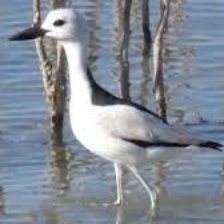
Species: CRAB PLOVER
Scientific name: DROMAS ARDEOLA